Lipari Cathedral

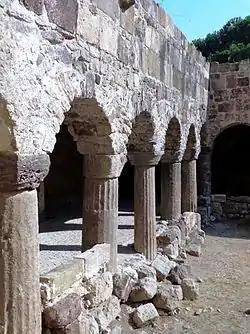
The cloisters

After the Arab Invasions, the island of Lipari remained uninhabited and when the Normans settled there they found only a few villages of Greek speaking inhabitants in the interior. In 1083, Count Roger I invited the Benedictine monks who were well-fitted for the serenity and security of the place, and built a monastery near the castle for them. The Abbot Ambrogio, head of the monks, directed the construction of the Norman cloisters which were completed around 1131 in the reign of Roger II and follow the Clunian Benedictine model. On the original plan, the church faced north and the cloisters south, near the monastery.